Grainger Engineering Library

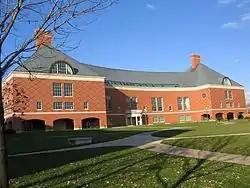
Grainger Engineering Library

In addition, public-use terminals have been placed throughout the building that provide access to a statewide online catalog, Compendex, INSPEC, Aerospace Database, National Technical Information Service (NTIS), 1,000 full-text journals, and a wealth of local information resources. With more than 1.5 million people using the building in 2000, it is currently the second most visited study area on campus, second only to the Illini Union.